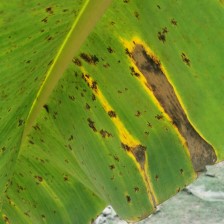
Label: pestalotiopsis